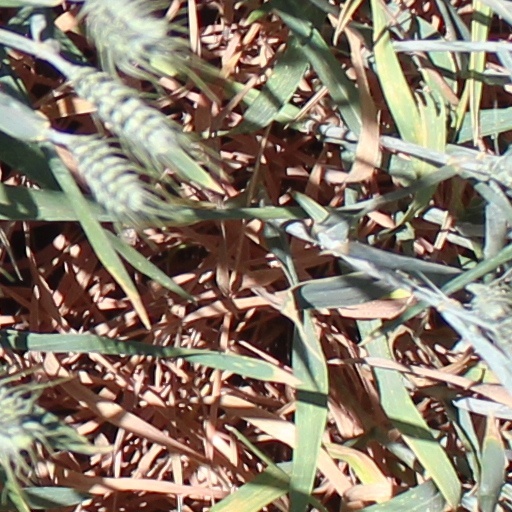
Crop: wheat